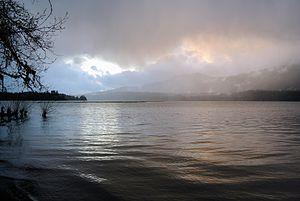
"La forêt humide de Quinault est une forêt pluviale tempérée qui fait partie du parc national Olympique et de la forêt nationale Olympique dans l'État américain de Washington. La forêt humide est située dans la vallée formée par la rivière Quinault et le lac Quinault. La vallée est appelée la ""Vallée des Géants de la Forêt"" en raison du nombre d'espèces d'arbres de taille record qui s'y trouvent. Les plus grands spécimens de cèdre rouge de l'Ouest, d'épinette de Sitka, de pruche de l'Ouest, de cèdre d'Alaska et de pruche de montagne se trouvent dans la forêt ainsi que cinq des dix plus grands sapins de Douglas. La forêt reçoit en moyenne 12 pieds de pluie par an. On pense que c'est la zone avec le plus grand nombre d'espèces d'arbres géants de taille record dans la plus petite zone du monde. Il possède les plus grands arbres du monde en dehors de l'État de Californie et de la Nouvelle-Zélande.